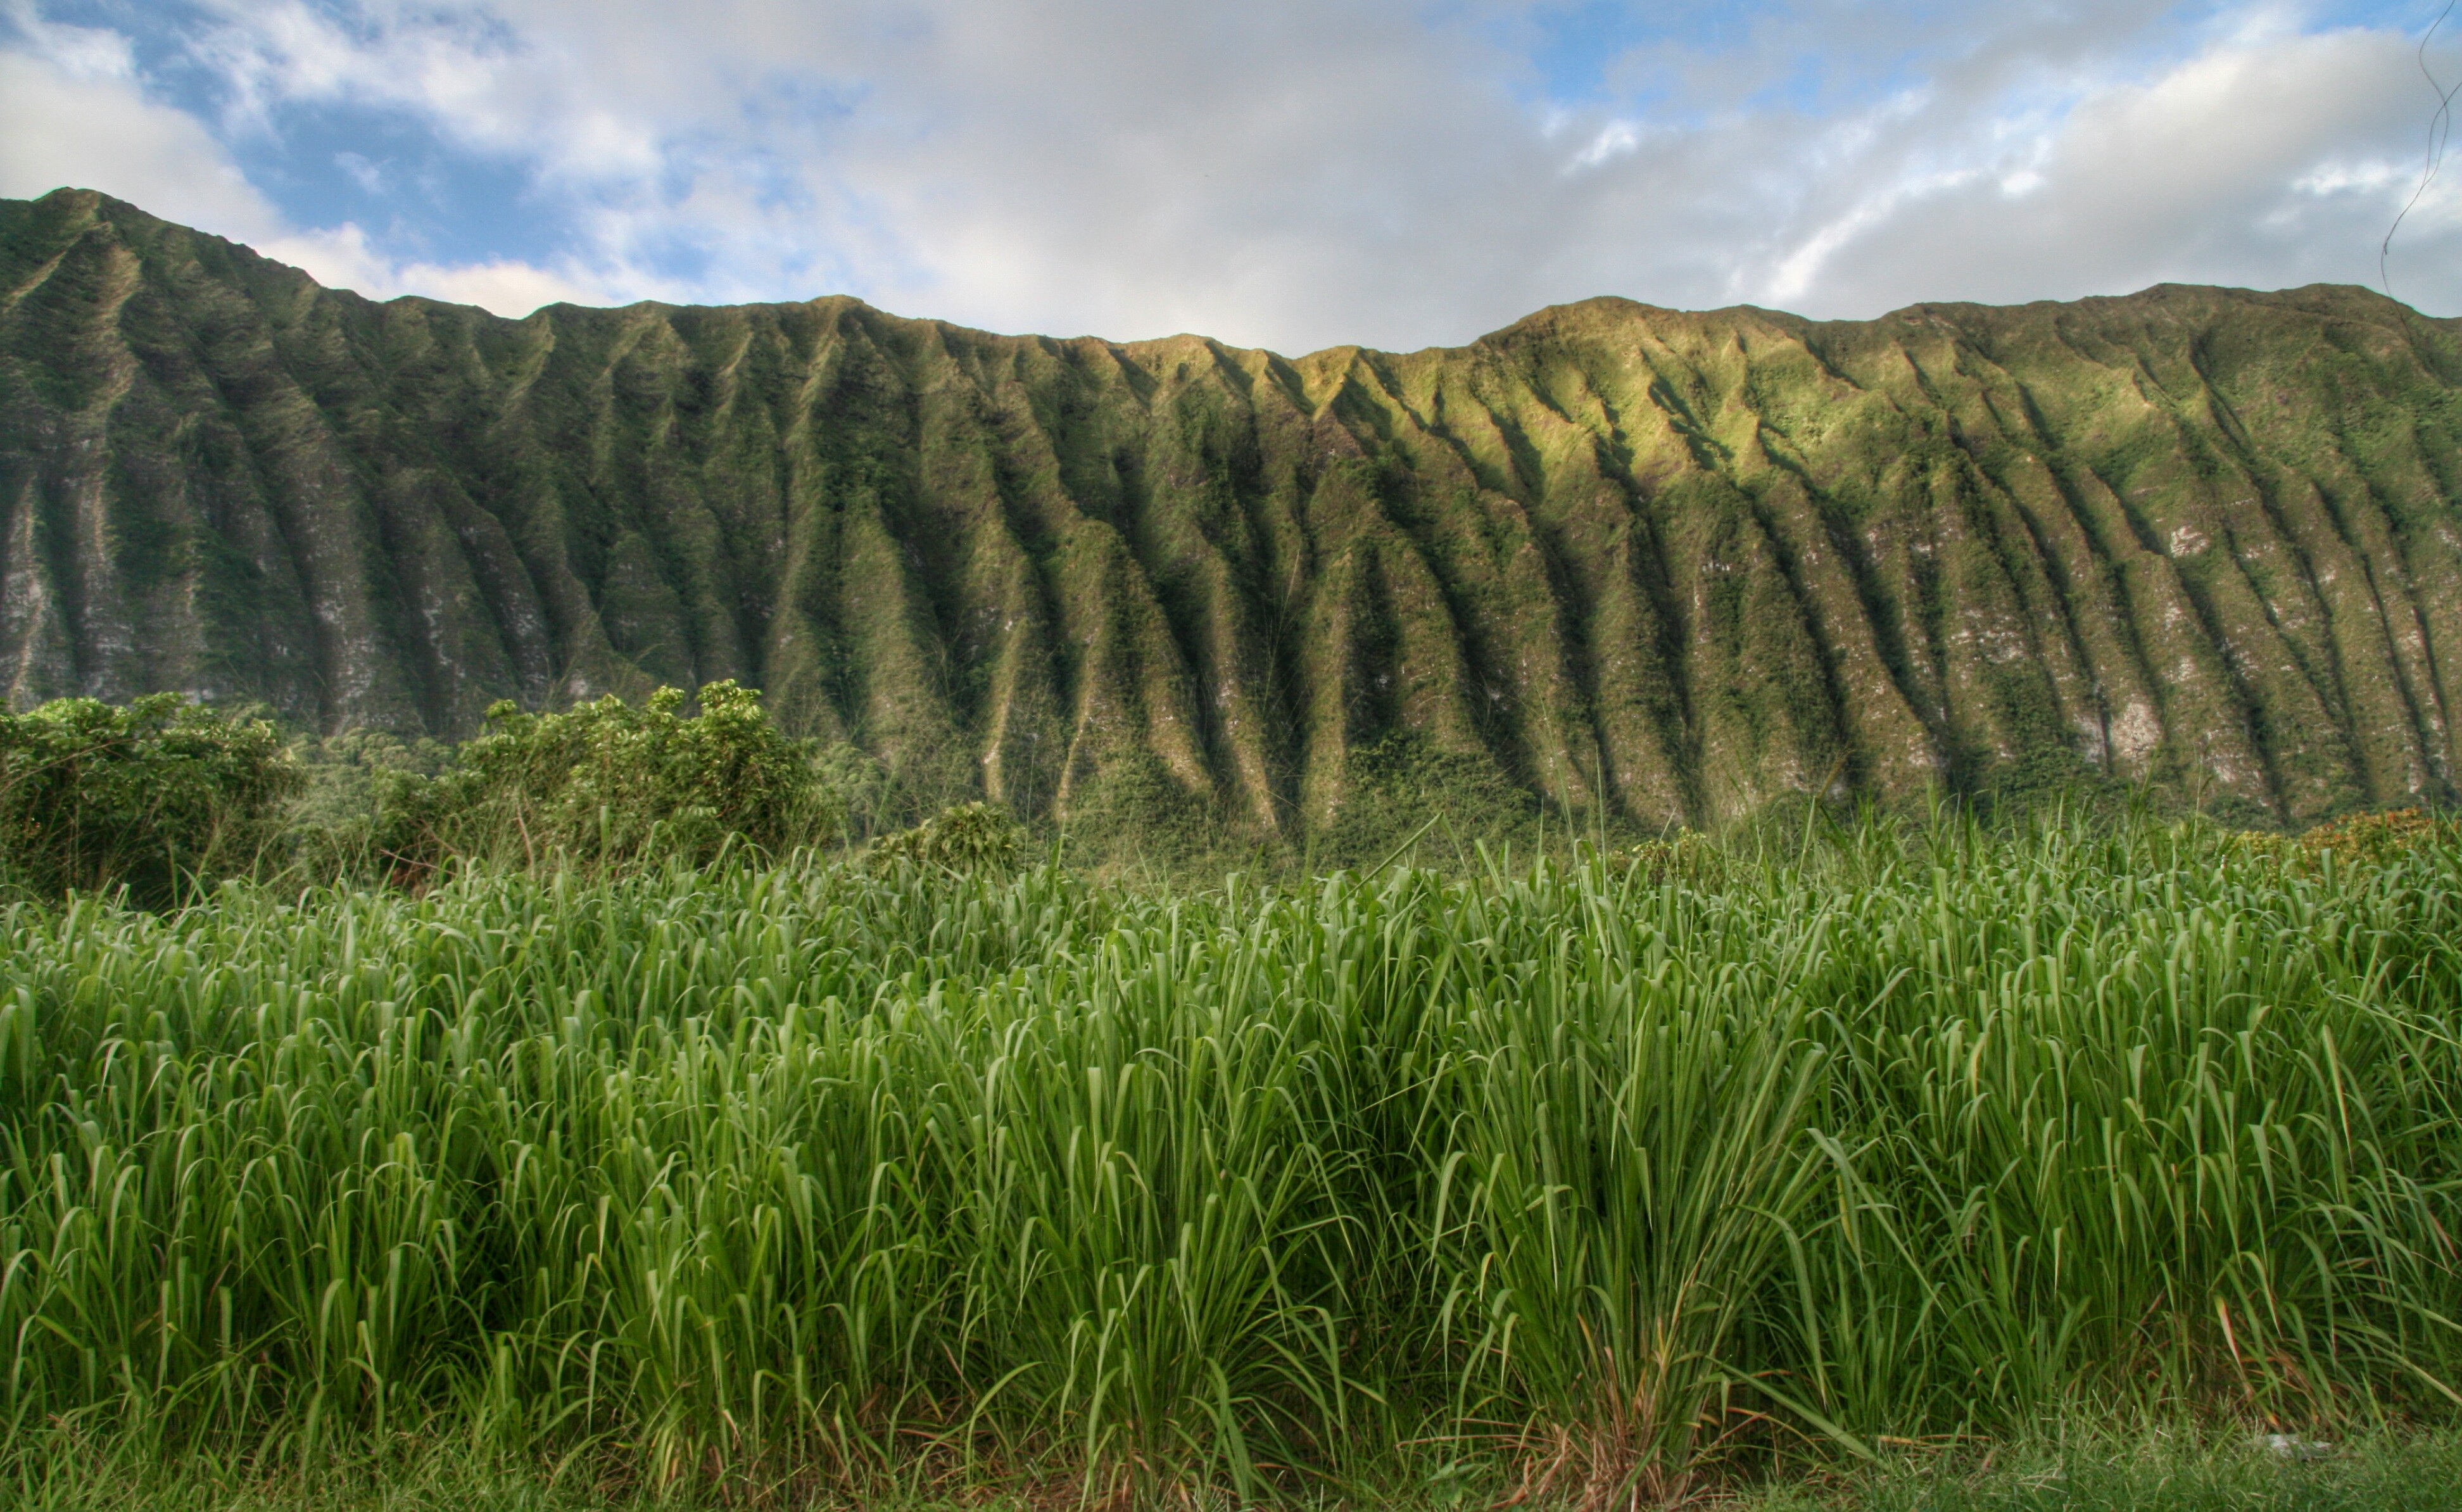
landscape, tree, nature, grass, wilderness, mountain, plant, field, meadow, prairie, hill, view, peak, valley, mountain range, panorama, travel, range, panoramic, green, pasture, park, scenery, agriculture, terrain, ridge, majestic, outdoors, mountains, grassland, vegetation, badlands, plantation, plateau, scene, habitat, ecosystem, rural area, landform, paddy field, biome, natural environment, geographical feature, grass family, mountainous landforms